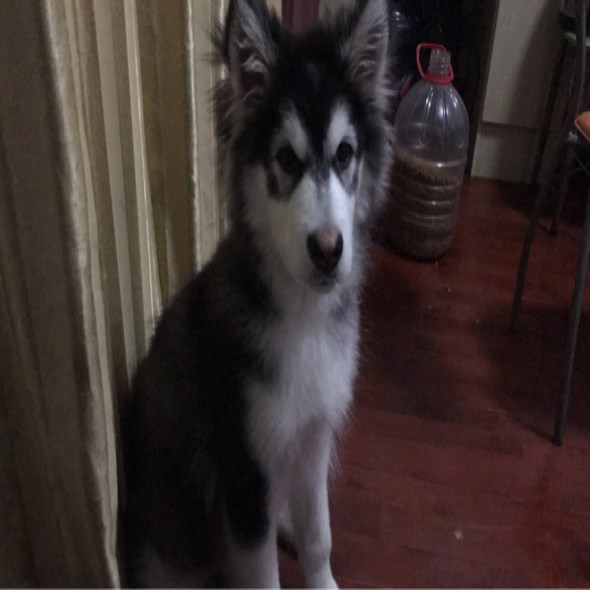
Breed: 1324-n000004-malamute